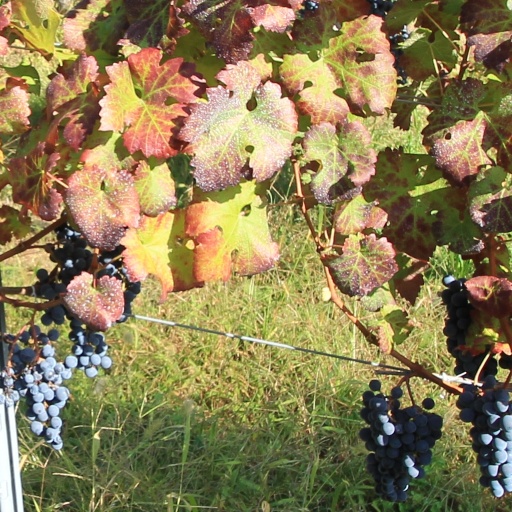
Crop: grape